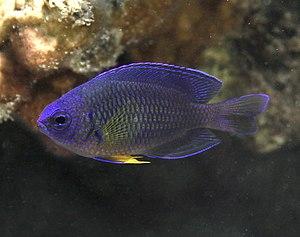
Une demoiselle Pomacentrus caeruleopunctatus à la Réunion.
L'île de La Réunion est un département d'outre-mer français situé dans le sud-ouest de l'océan Indien.
Pomacentrus est un genre de poissons de la famille des Pomacentridae.
Les pomacentridés forment une famille de poissons perciformes, comprenant les demoiselles et les poissons-clowns. La plupart vivent en eau salée, mais certains fréquentent les eaux saumâtres. Ils sont remarquables pour leur robuste constitution et territorialité. Ils pratiquent l'hermaphrodisme successif de type protandre. Nombre d'entre eux sont brillamment colorés, ce qui les rend populaires dans les aquariums.